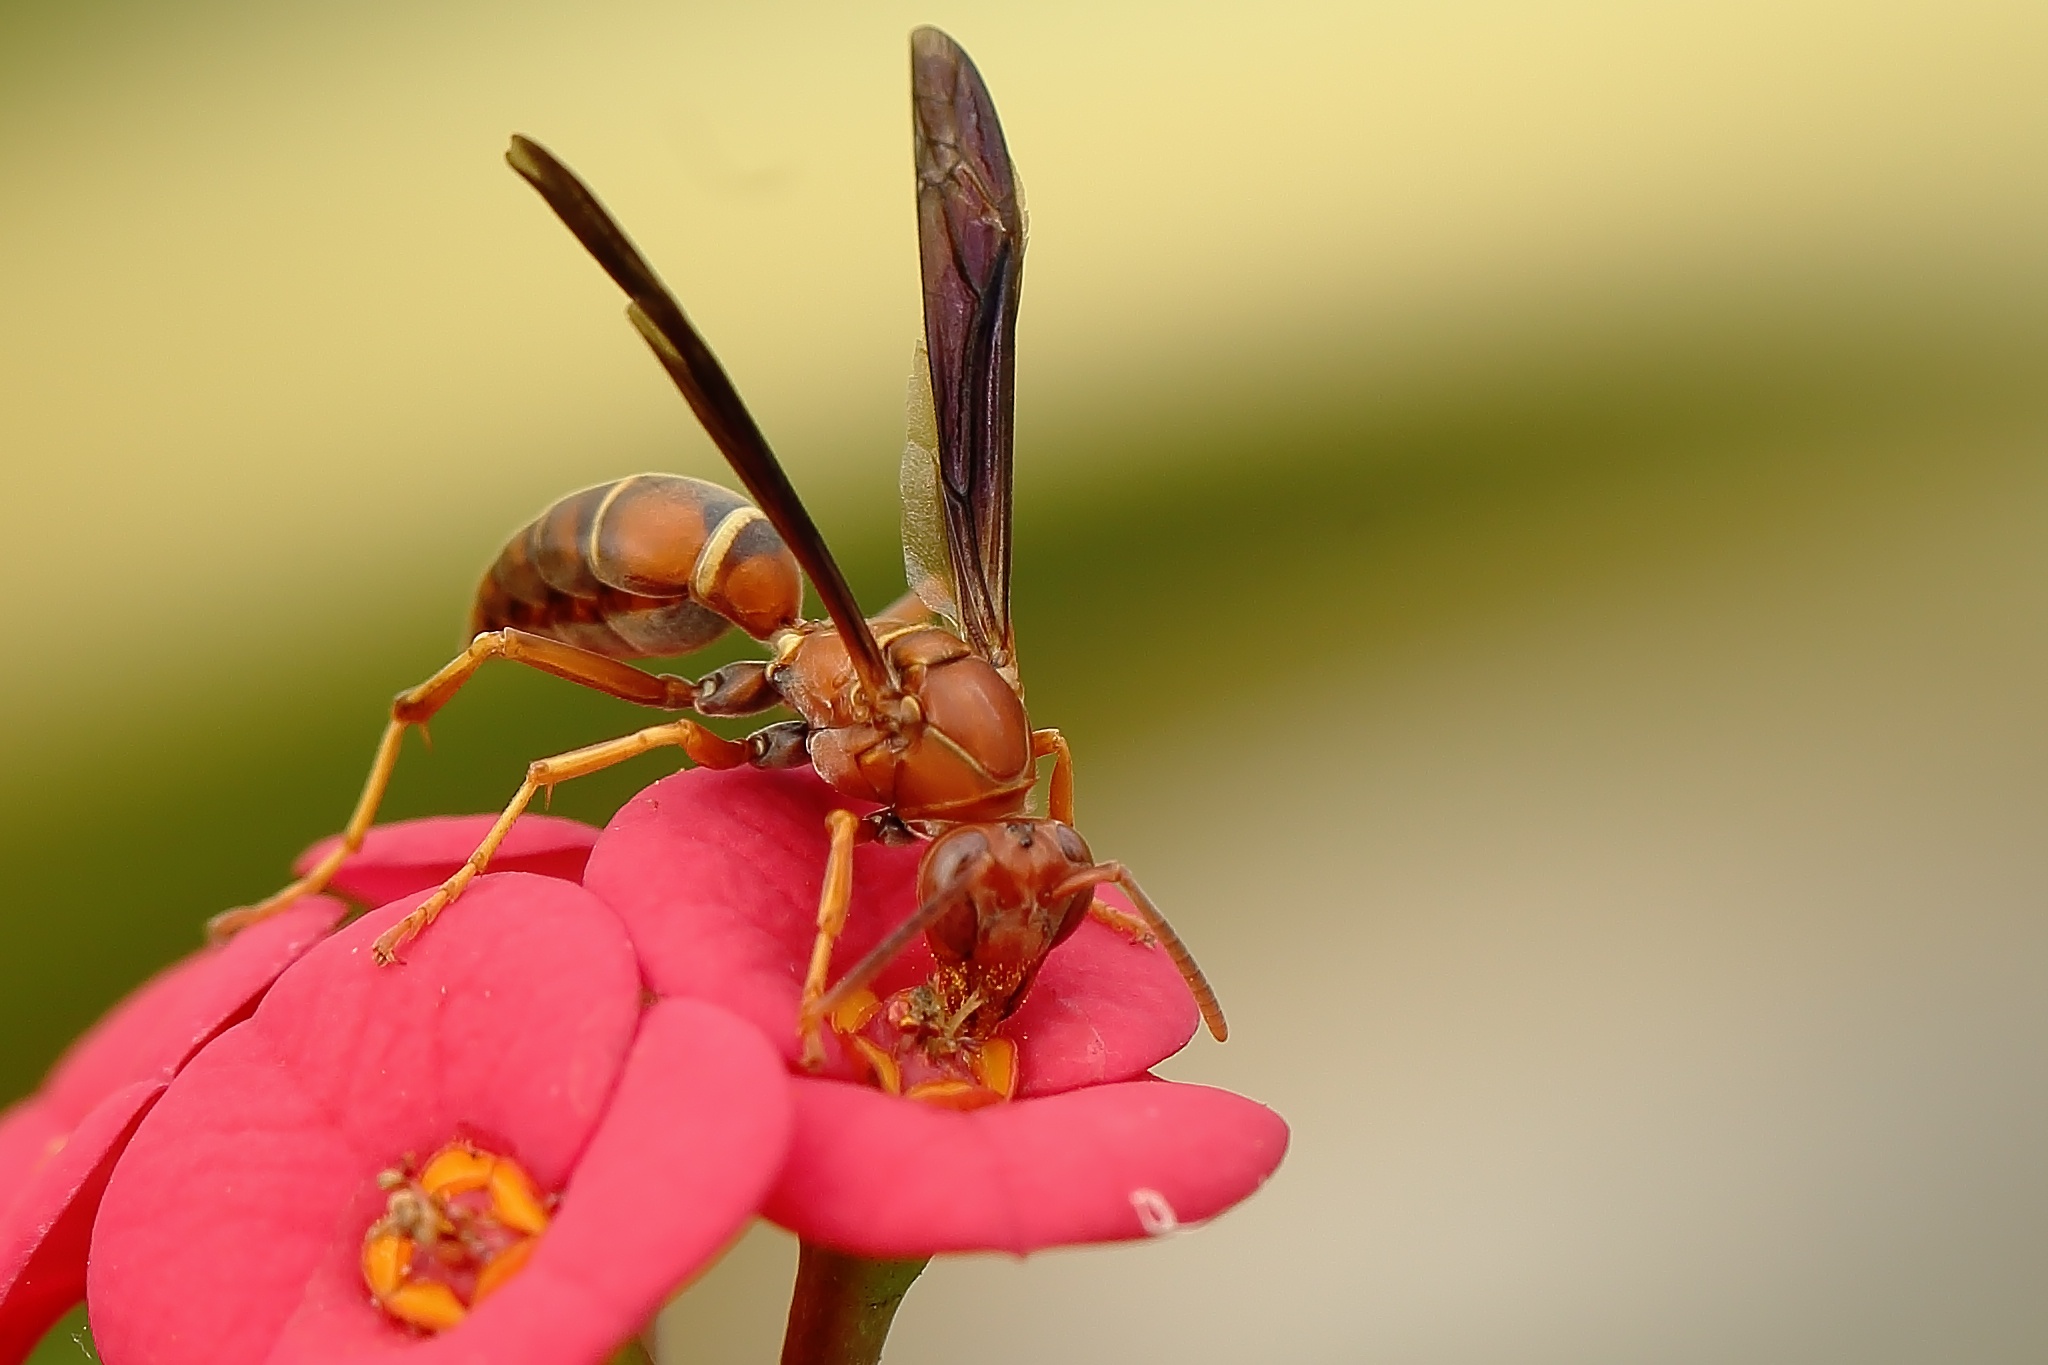
nature, outdoor, blossom, photography, flower, petal, bloom, environment, pollen, pollination, insect, biology, botany, flora, fauna, invertebrate, ecology, close up, science, wings, nectar, macro photography, arthropod, honey bee, pollinator, membrane winged insect